Retail

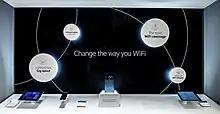
Modern technologies are often displayed in clean environments with much empty space.

Place decisions are primarily concerned with consumer access and may involve location, space utilisation and operating hours. Retailers may consider a range of both qualitative and quantitative factors to evaluate to potential sites under consideration. Macro factors include market characteristics (demographic, economic and socio-cultural), demand, competition and infrastructure (e.g. the availability of power, roads, public transport systems). Micro factors include the size of the site (e.g. availability of parking), access for delivery vehicles. A major retail trend has been the shift to multi-channel retailing. To counter the disruption caused by online retail, many bricks and mortar retailers have entered the online retail space, by setting up online catalogue sales and e-commerce websites. However, many retailers have noticed that consumers behave differently when shopping online. For instance, in terms of choice of online platform, shoppers tend to choose the online site of their preferred retailer initially, but as they gain more experience in online shopping, they become less loyal and more likely to switch to other retail sites. Online stores are usually available 24 hours a day, and many consumers across the globe have Internet access both at work and at home.